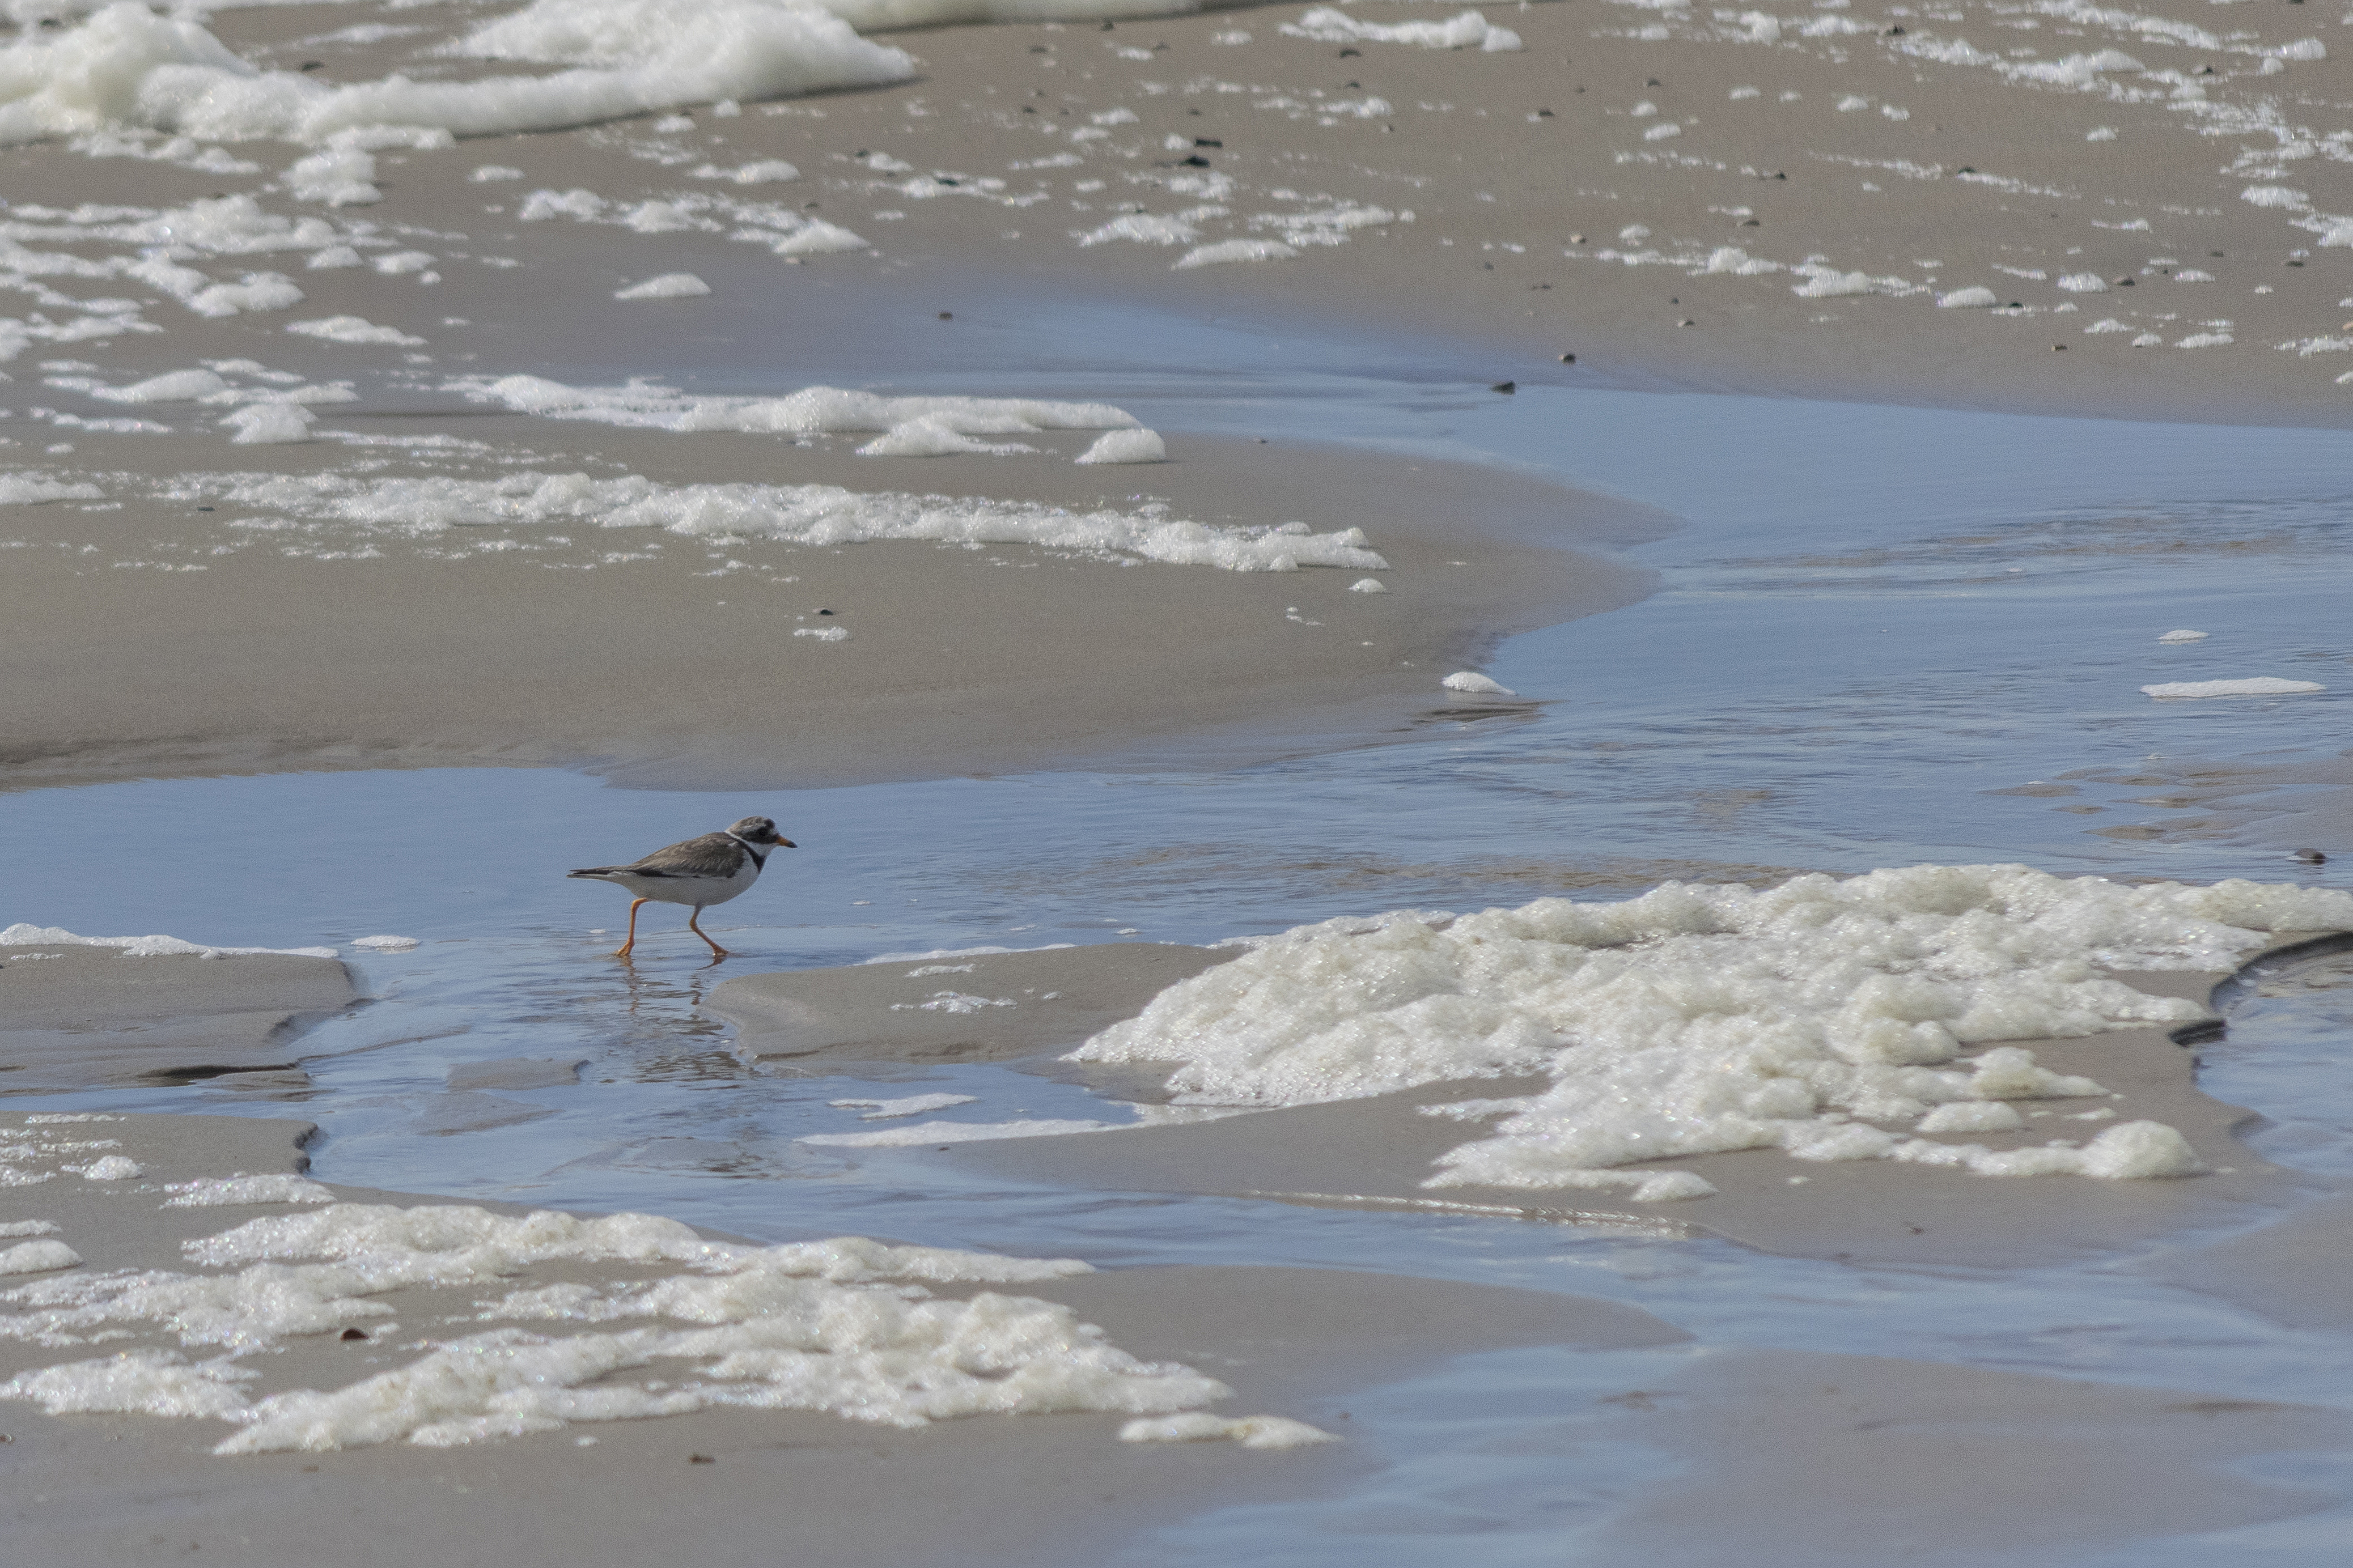
beach, sea, coast, water, nature, outdoor, sand, ocean, bird, shore, wave, animal, nikon, arctic, nederland, strand, netherlands, outdoorphotography, vogel, northsea, noordzee, paulvandevelde, pdvandevelde, padagudaloma, natuurfotografie, naturephotographer, nederlandinfotos, texel, eierlandseduinen, charadriushiaticula, bontbekplevier, arctic ocean, mudflat